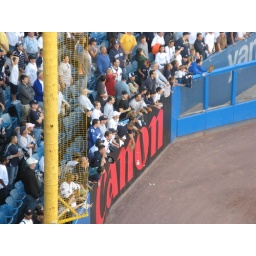
Fans in the left field seats hoping to get a ball at Yankee Stadium, 9/18/08